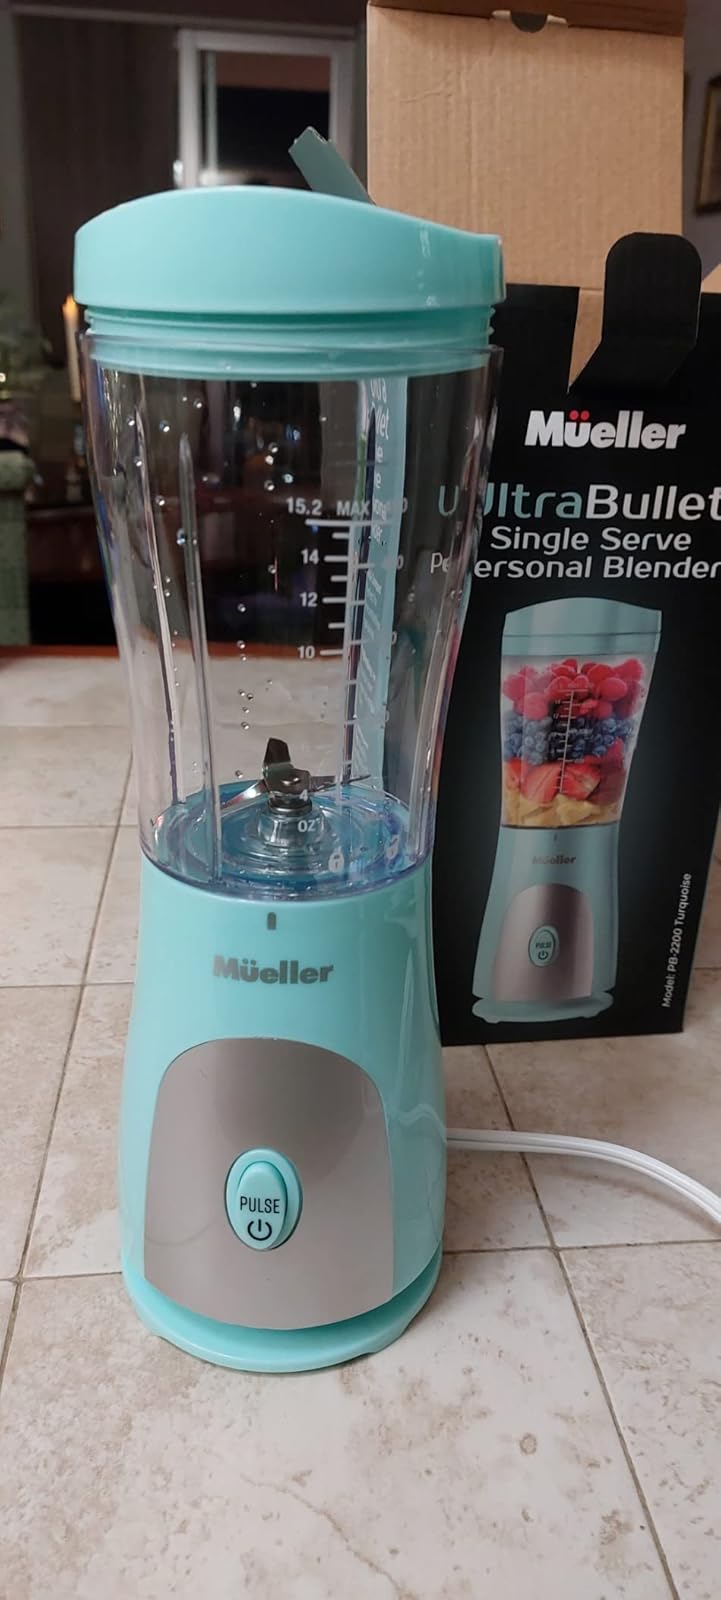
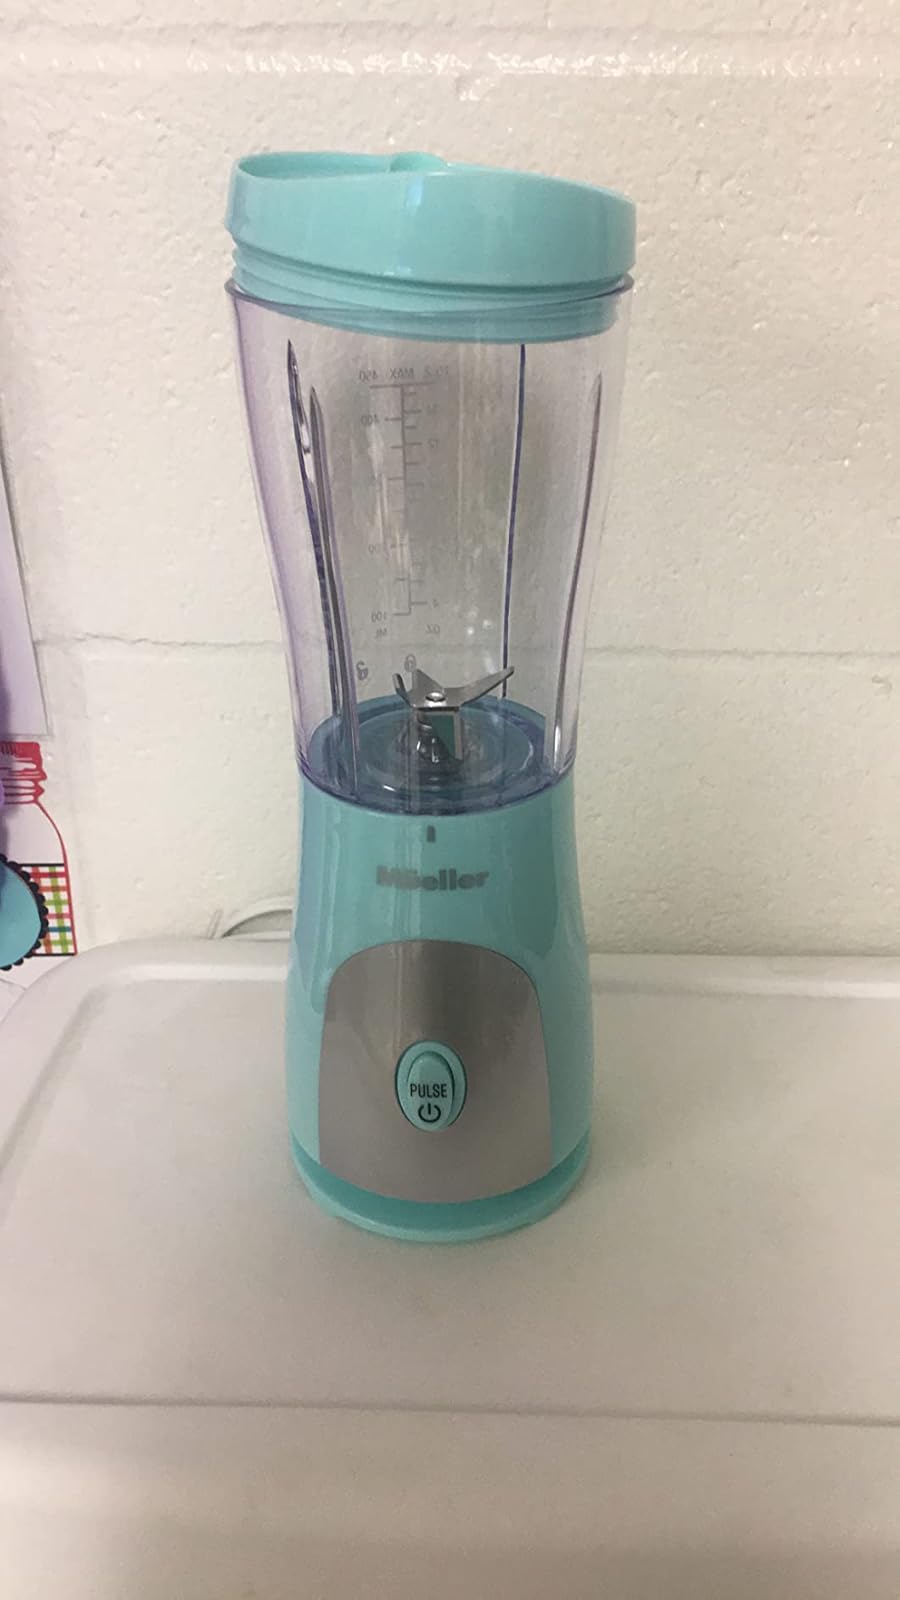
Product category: items_blender
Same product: yes